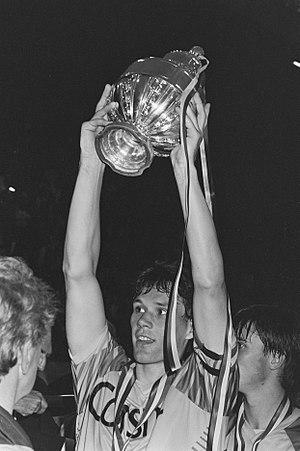
Marcel van Basten, dit Marco van Basten, né le 31 octobre 1964 à Utrecht, est un footballeur international néerlandais devenu entraîneur puis dirigeant. Ayant remporté le trophée du Ballon d'or à trois reprises en 1988, 1989 et 1992, il est considéré comme l'un des plus grands joueurs néerlandais de tous les temps et l'un des meilleurs attaquants de sa génération.